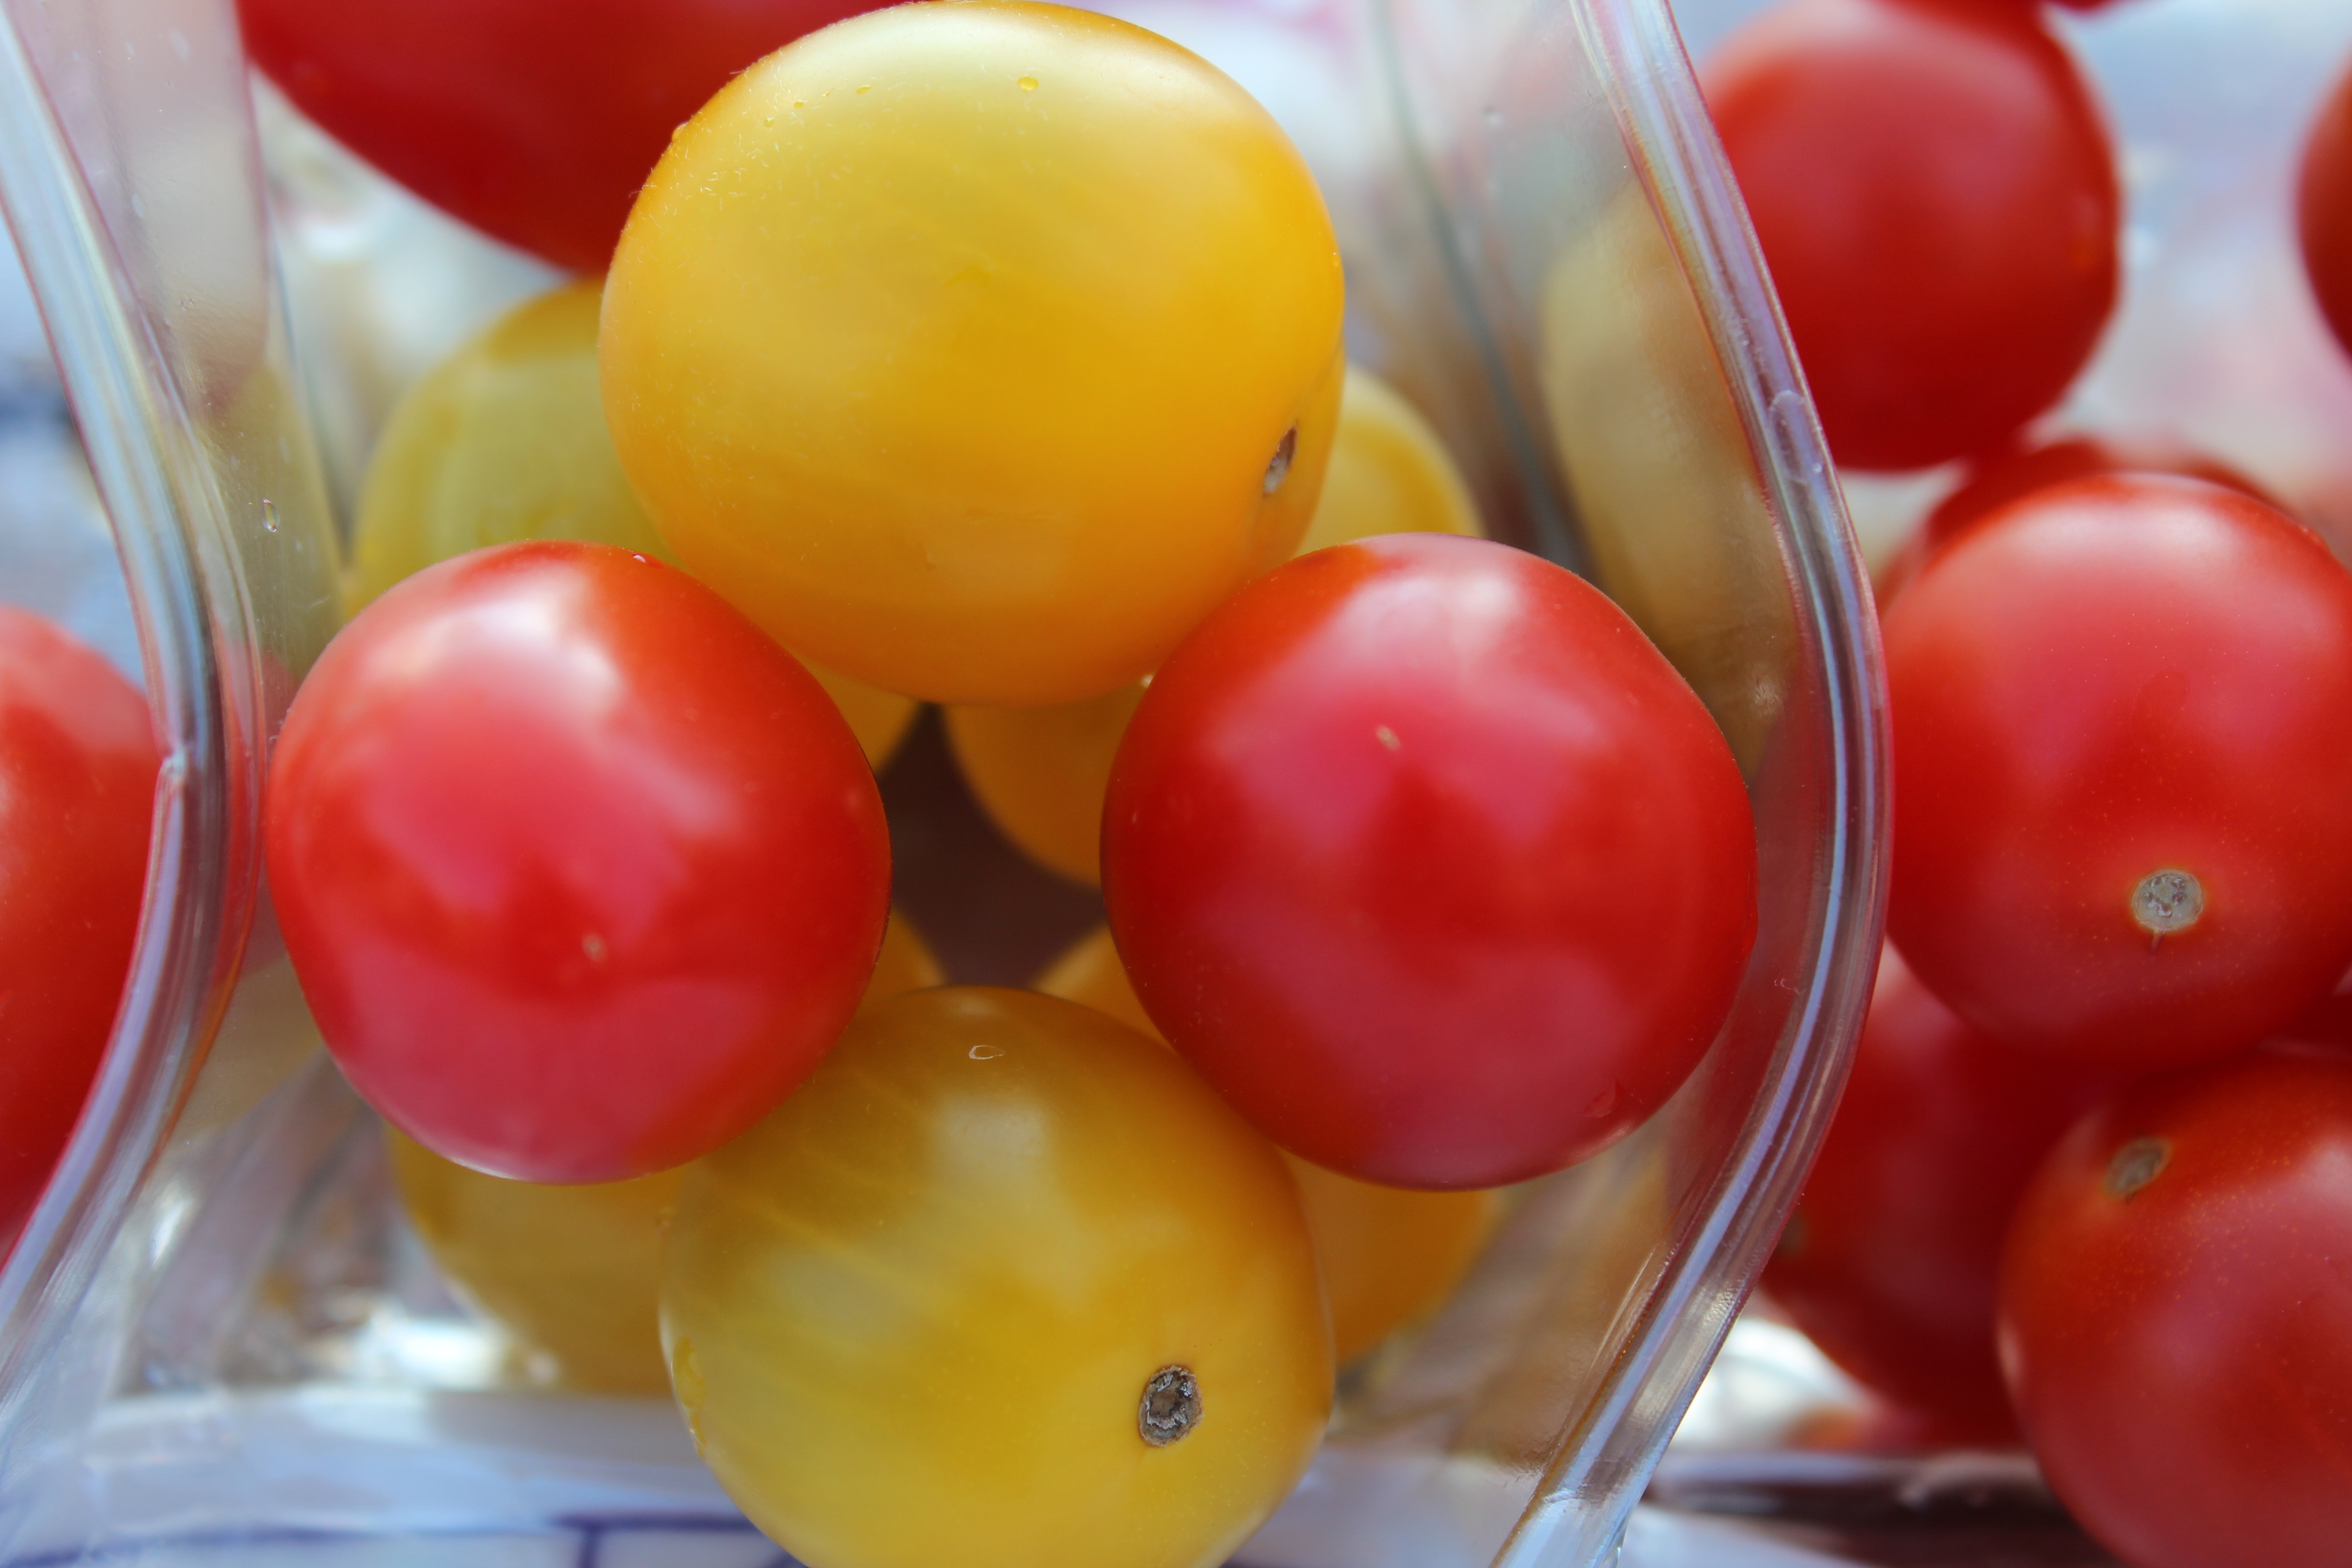
plant, fruit, food, red, produce, vegetable, yellow, delicious, tomato, vegetables, tomatoes, vegetarian, flowering plant, land plant, potato and tomato genus